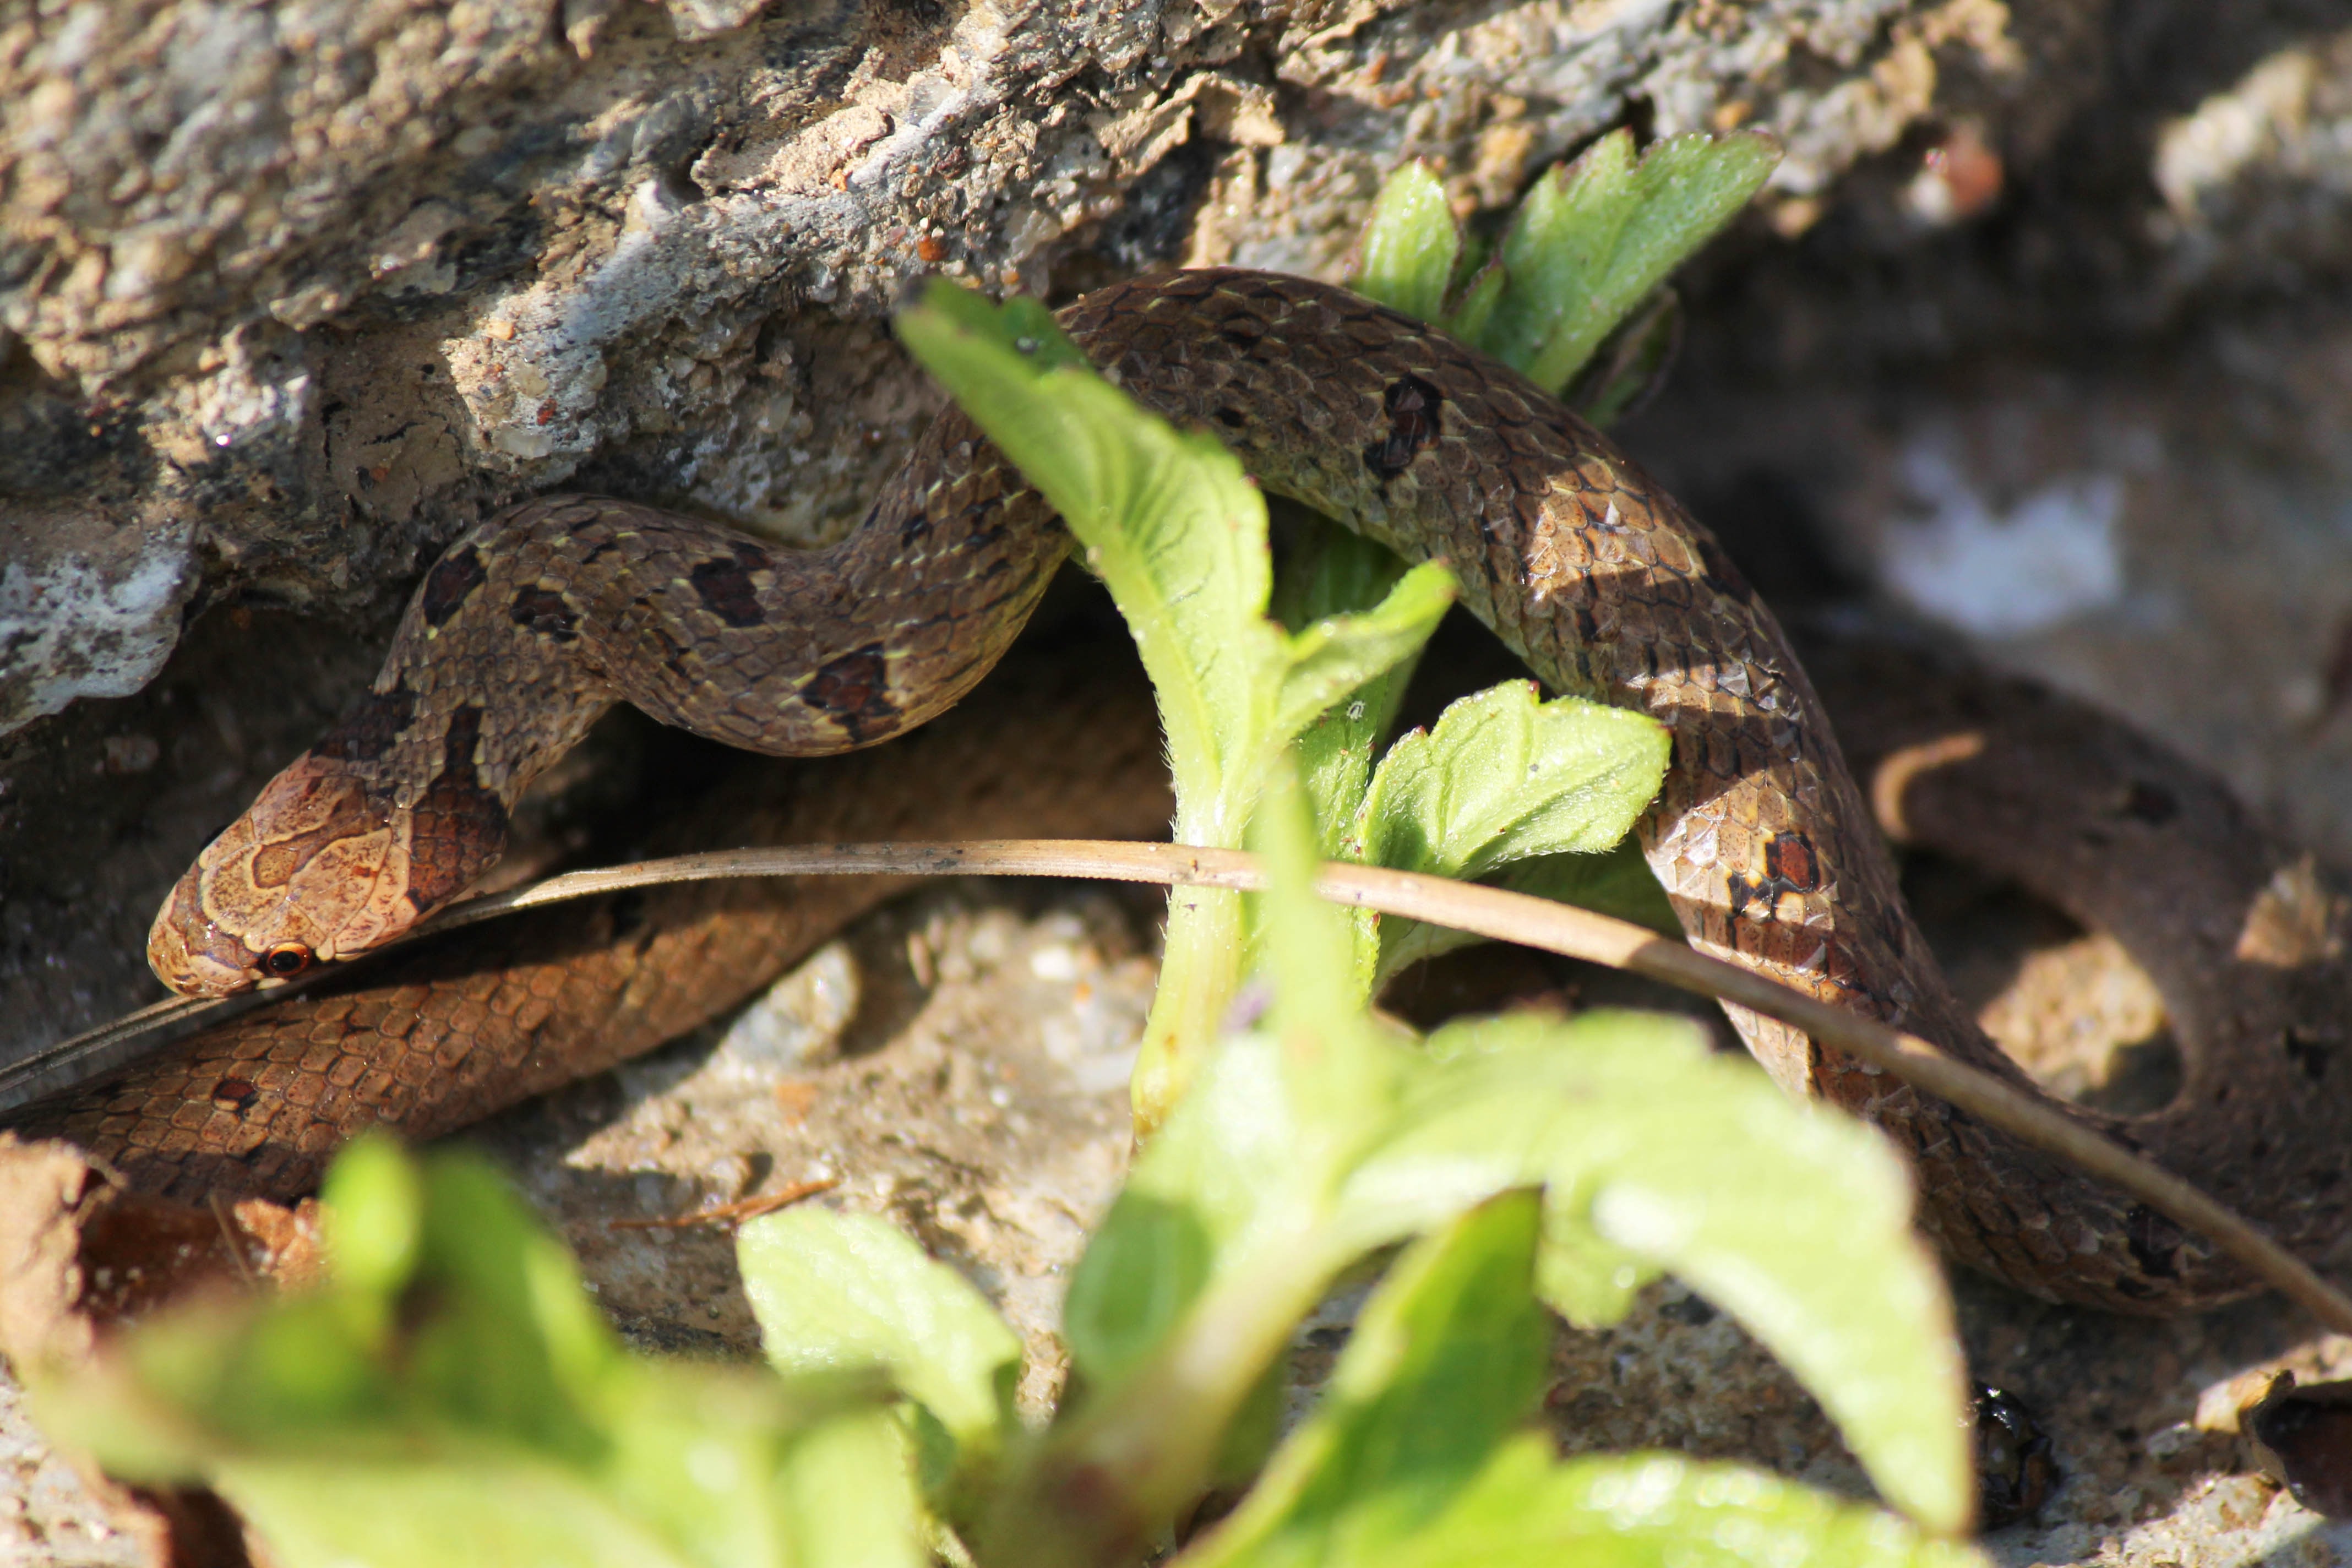
flower, wildlife, wild, reptile, fauna, lizard, snake, dangerous, serpent, venom, poisonous, scaled reptile, lacertidae